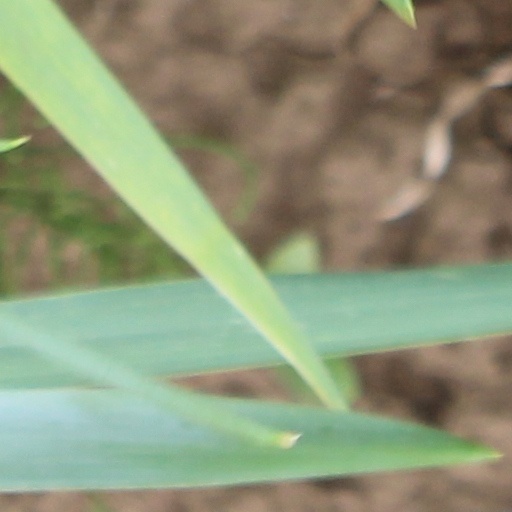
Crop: wheat